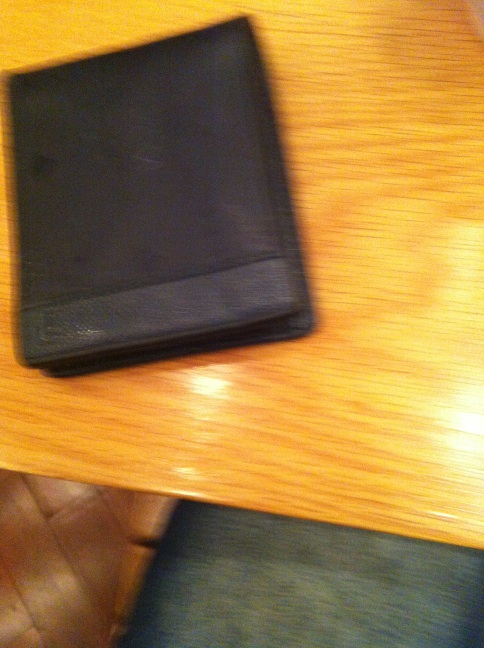Question: What is this color?
Answer: black